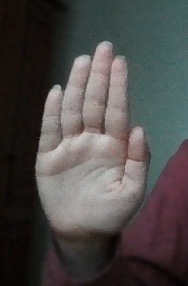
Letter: seen